Yuriy Chmyr

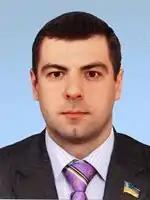
Official portrait, 2007

Yuriy Pavlovych Chmyr (born 7 April 1972) is a Ukrainian politician who served as Governor of Sumy Oblast from 6 April 2010 to 16 December 2013. He previously served as a People's Deputy of Ukraine from 2006 to 2010. After his tenure as Governor, Chmyr served as Deputy Head of the Presidential Administration of Ukraine (December 2013 — February 2014). Since November 2015, he has been a member of the Sumy Oblast Council.